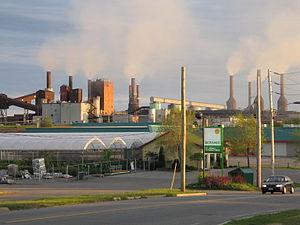
Fonderie d'aluminium de Rio Tinto Alcan à Shawinigan, Québec
Le Québec est une province du Canada. Sa capitale est Québec et sa métropole est Montréal. La langue officielle de cette province est le français.